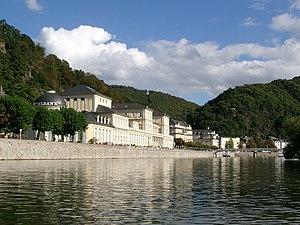
Bad Ems est une ville allemande dans le Land de Rhénanie-Palatinat, située des deux côtés de la rivière Lahn qui marque la frontière du Taunus et du Westerwald.